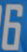
Number: 6